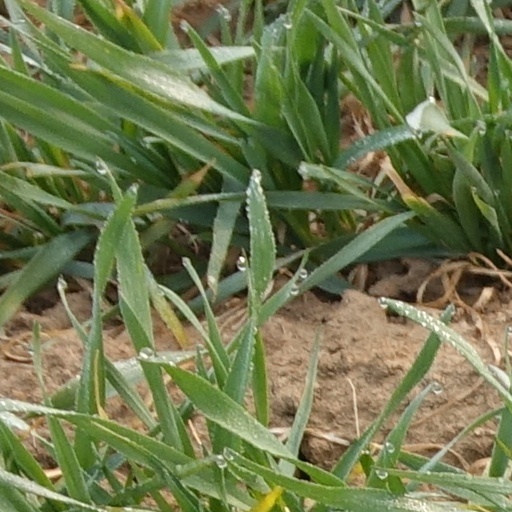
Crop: wheat